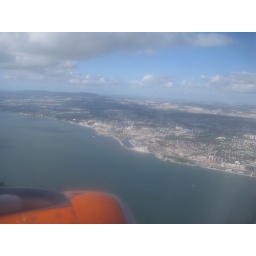
About to land in lisbon: sea, sun and blue sky